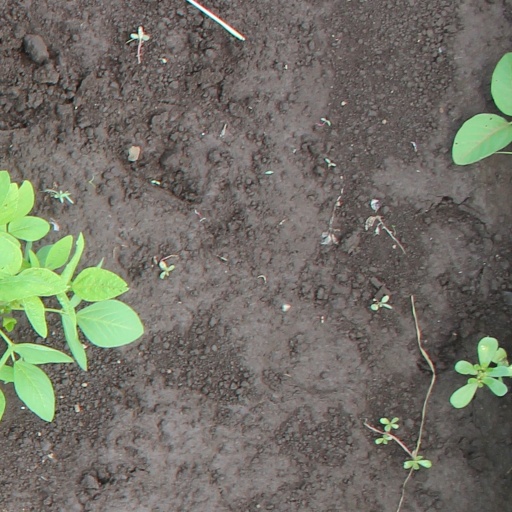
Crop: soybean